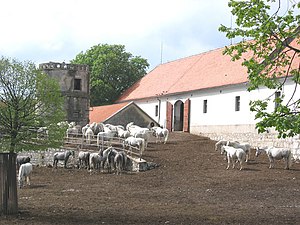
Stutteri
Stutteriet Lipica i Slovenien.
Et stutteri er et sted hvor der avles heste. Blandt opgaver der udføres af et stutteri hører bedækning og opdræt.